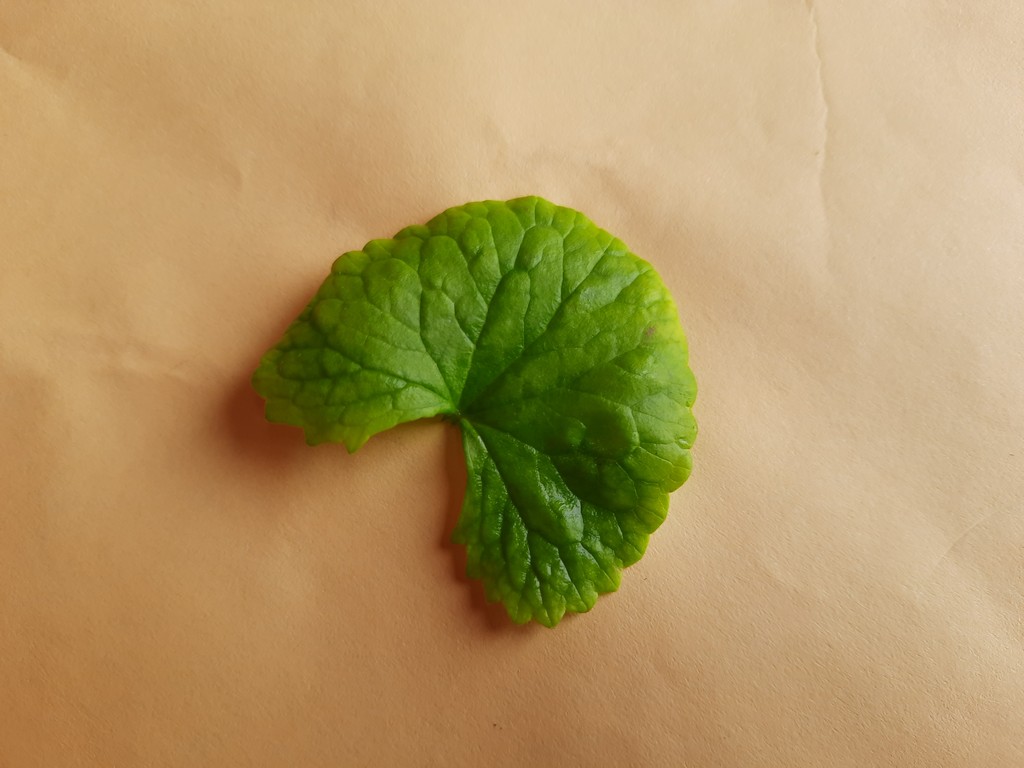
Label: Healthy